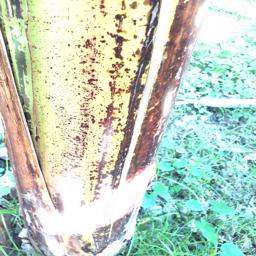
Label: PSEUDOSTEM WEEVIL